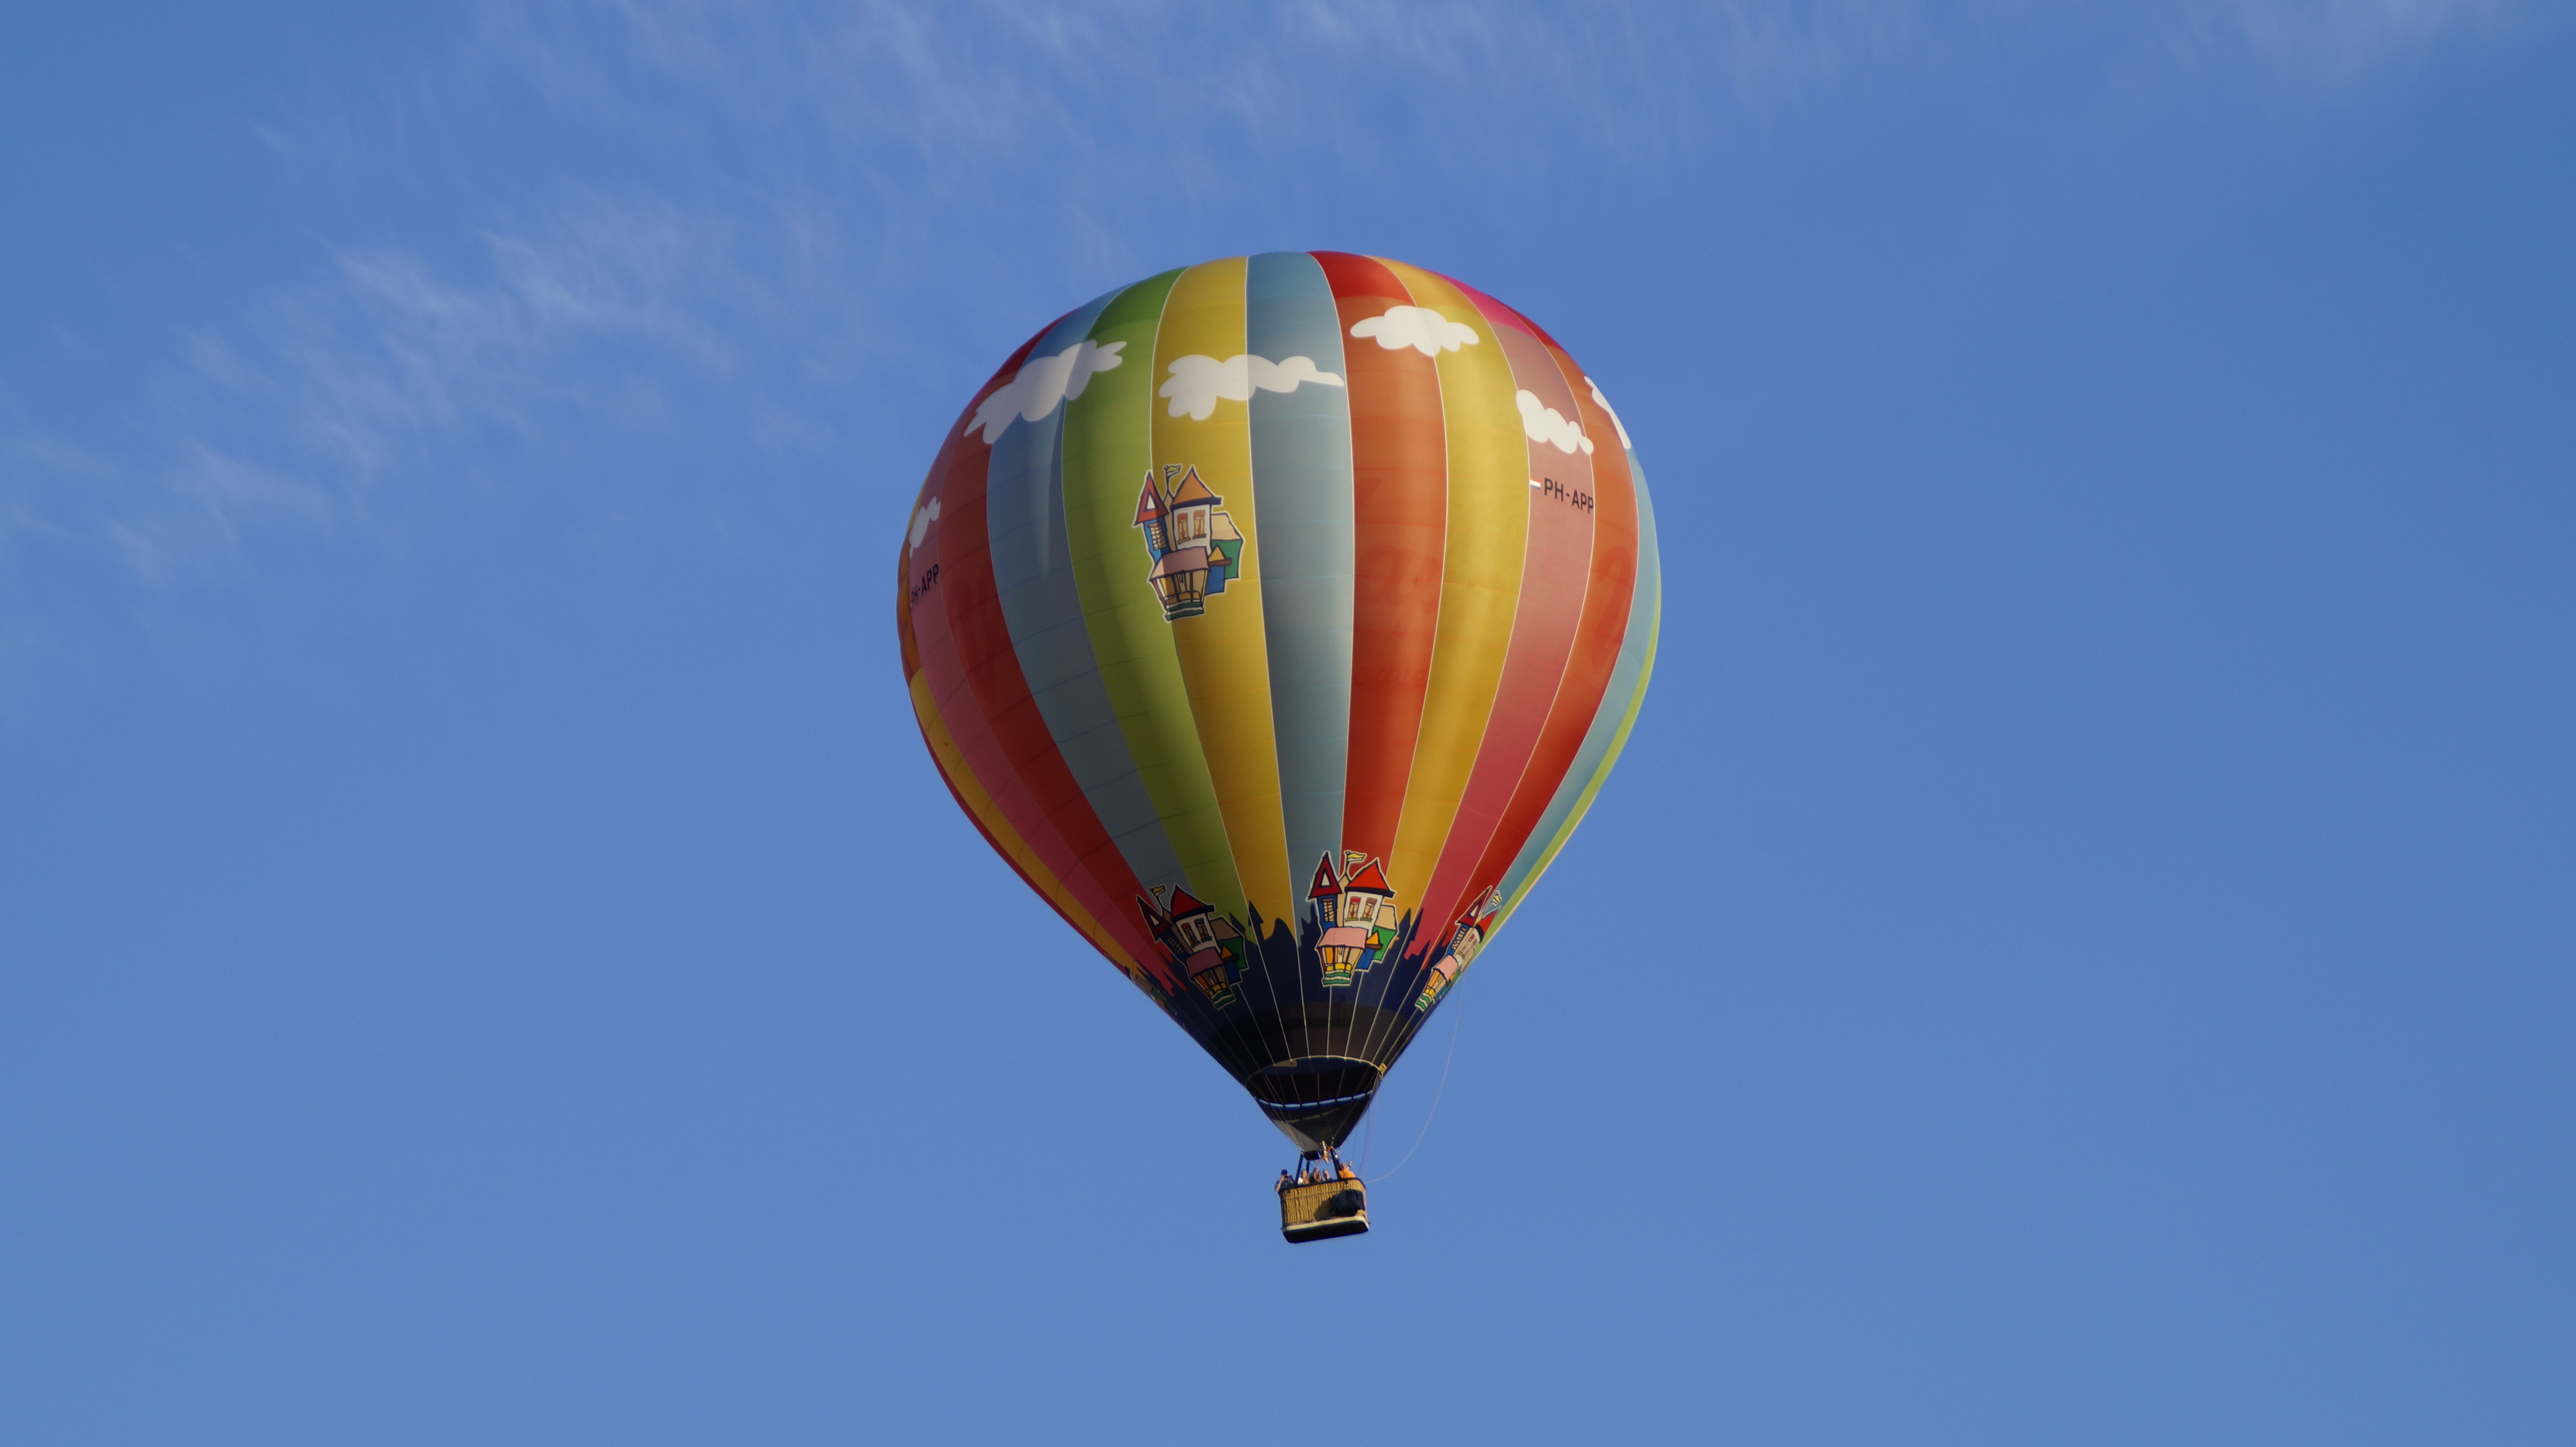
hot air balloon, festival, sky, hot air ballooning, daytime, balloon, air sports, cloud